Librilla

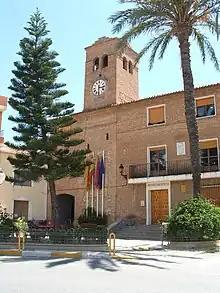
Town Hall.

Librilla's history dates back from Iberians time, which left the remains of a settlement in El Castellar.